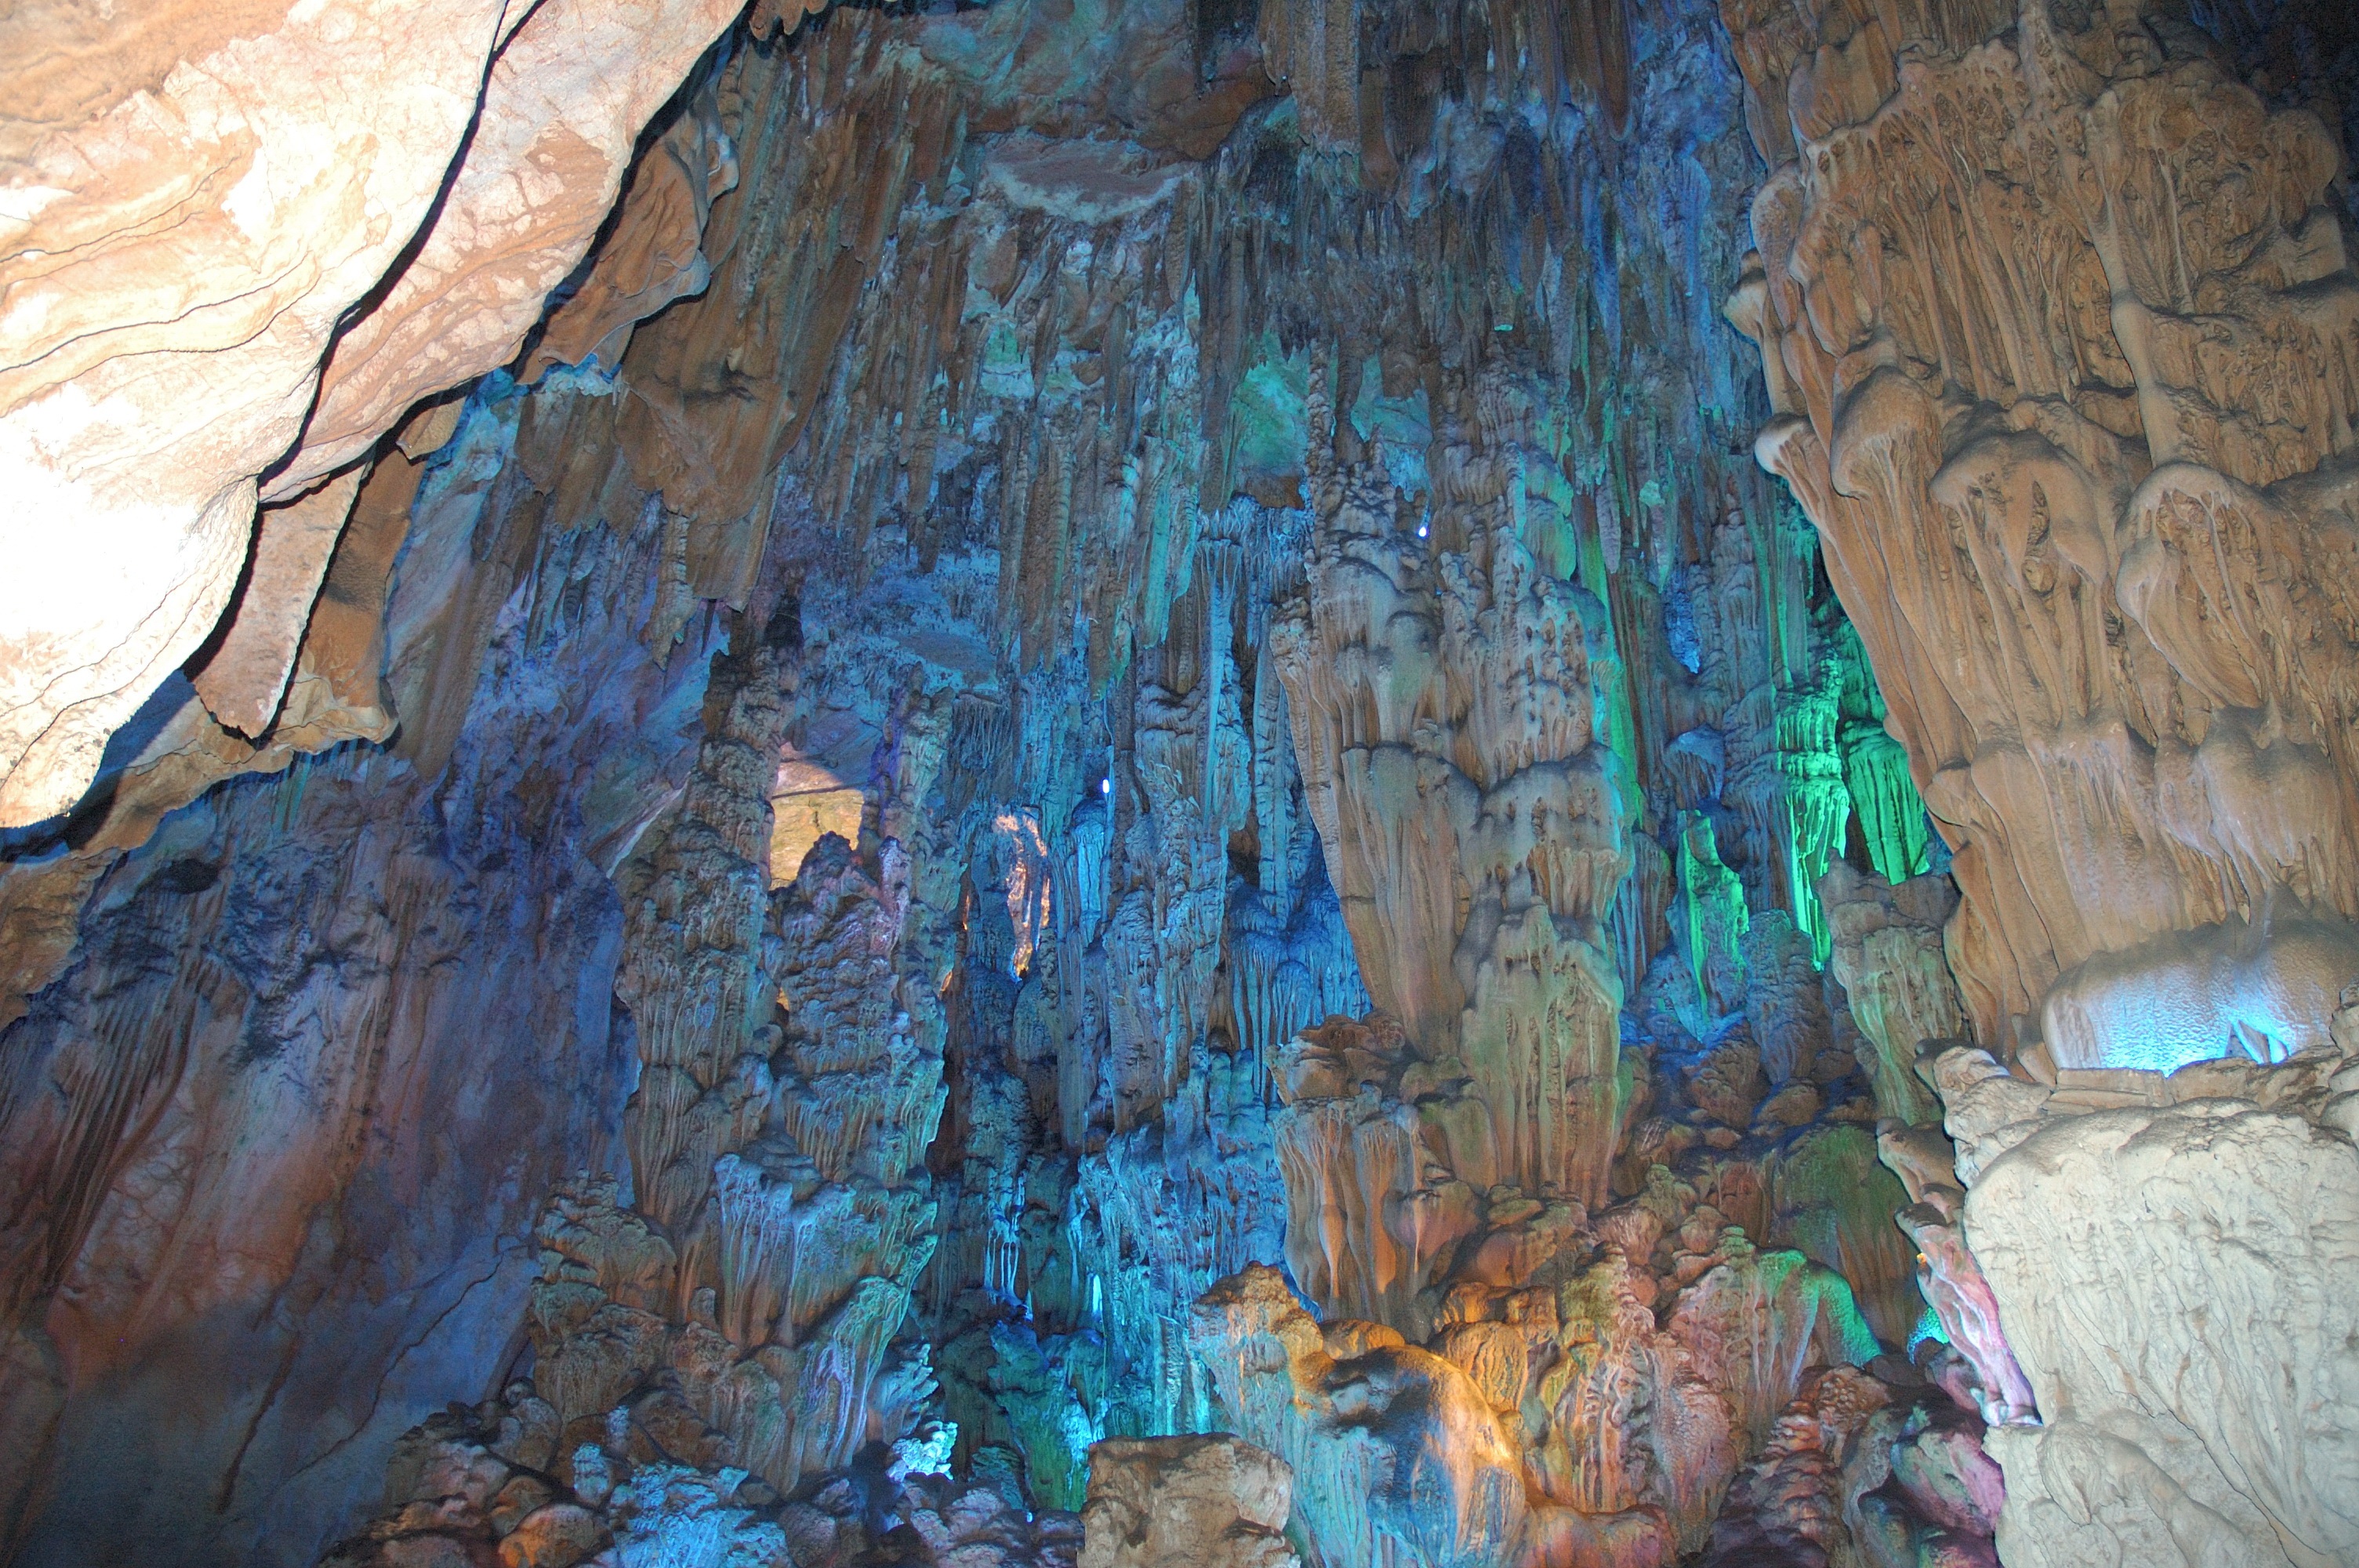
travel, formation, cave, color, blue, canyon, tourism, geology, china, stalactite, landform, geographical feature, pit cave